When the Work's All Done This Fall

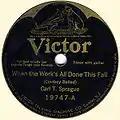
The vinyl cover for Carl T. Sprague's cover of When the Work's All Done This Fall

When the Work's All Done this Fall is a classic American cowboy song, written as a poem by D. J. O'Malley (1867–1943). The work was first published in the "Miles City Stock-Growers Journal" in 1893, titled "After the Roundup", over the pen name D.J. White. The lyrics and a melody were first collected from tradition and published by John Lomax in 1910 in "Cowboy Songs and Other Frontier Ballads."